Xylotheque

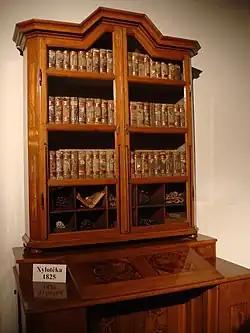
Strahov Monastery Xylotheque (1825)

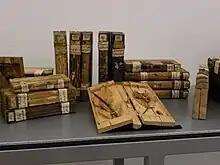
Volumes in a xylotheque in Lilienfeld, Austria

A xylotheque or xylothek (from the Greek for "wood" and meaning "repository") is special form of herbarium that consists of a collection of authenticated wood specimens. It is also known as a xylarium (from the Greek for "wood" and Latin meaning "separate place"). Traditionally, xylotheque specimens were in the form of book-shaped volumes, each made of a particular kind of wood and holding samples of the different parts of the corresponding plant. While the terms are often used interchangeably, some use "xylotheque" to refer to these older collections of wooden 'books' and "xylarium" for modern collections in which some or all of the specimens are in simpler shapes, such as blocks or plaques with information engraved on their surfaces. Many countries have at least one xylotheque with native flora, and some also house flora from other parts of the world. They are valuable to specialists in forestry, botany, conservation, forensics, art restoration, paleontology, archaeology, and other fields.